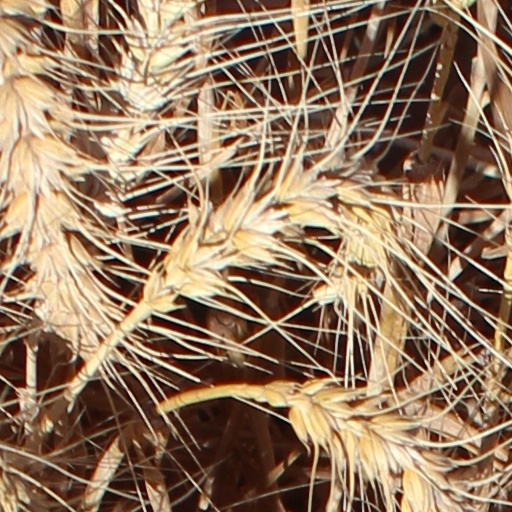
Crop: wheat